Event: Nepal Earthquake
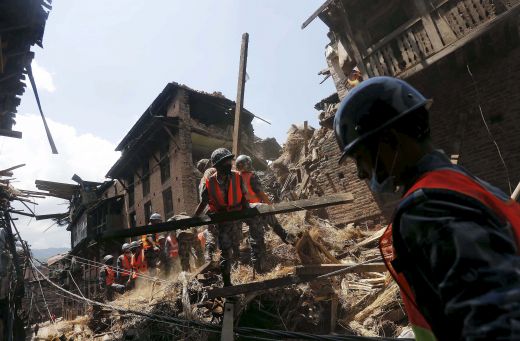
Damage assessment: damage